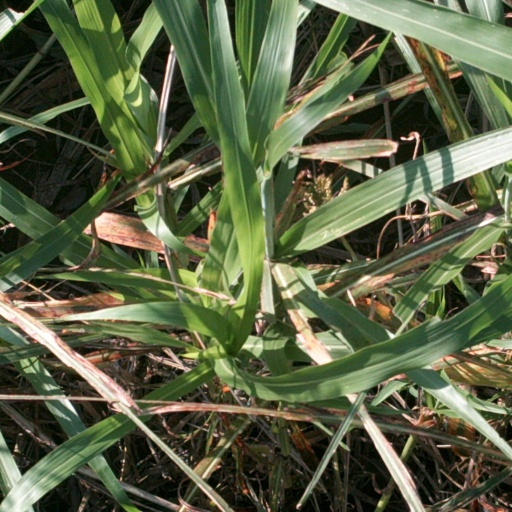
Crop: sorghum